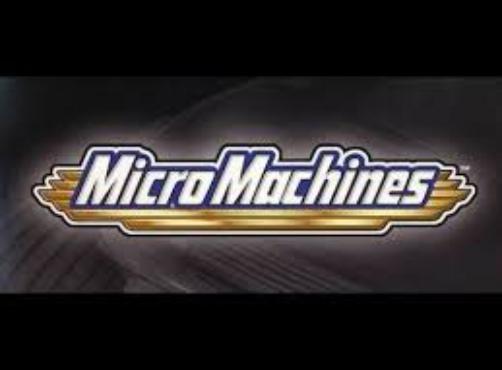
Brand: micro machines
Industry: Leisure